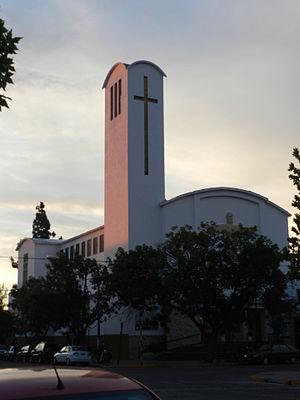
La province de Mendoza est une province de l'Argentine située à l'ouest du pays. Elle est limitrophe de la province de San Juan au nord, de San Luis à l'est, de La Pampa et Neuquén au sud et du Chili à l'ouest. Elle est typiquement une province andine. Avec les provinces de San Juan et de San Luis, la province de Mendoza fait partie de la région de Cuyo.